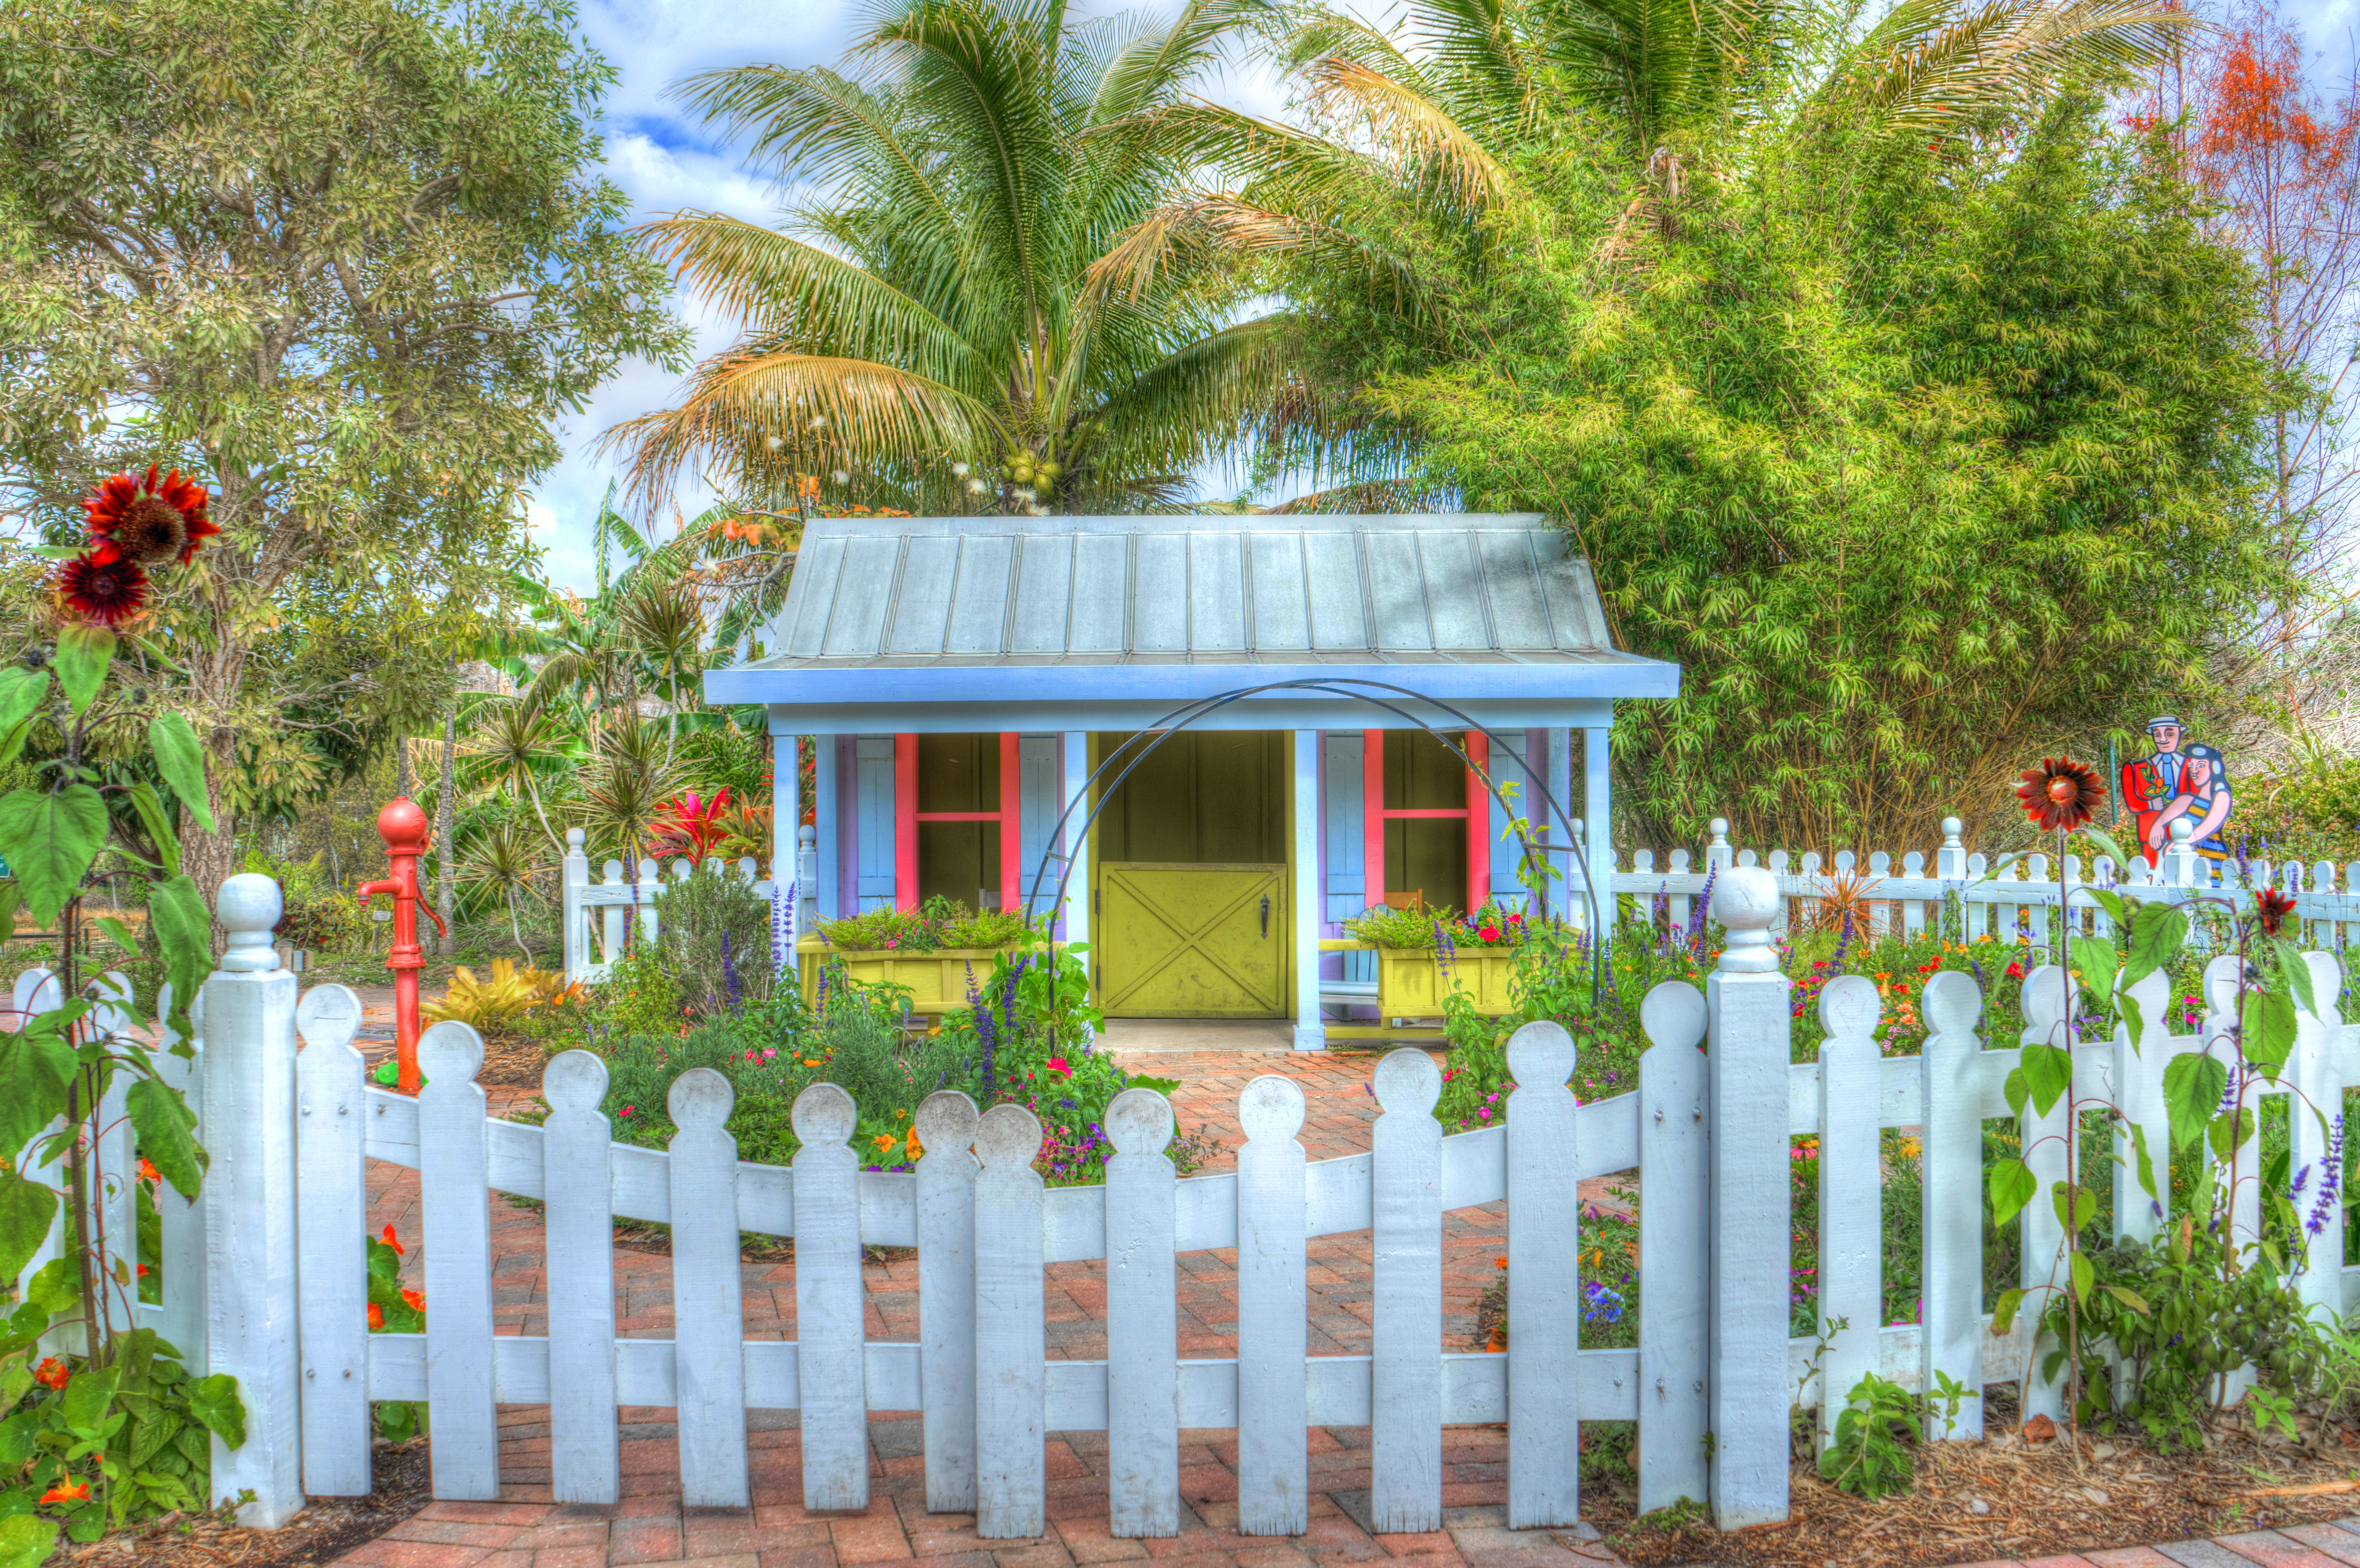
landscape, nature, outdoor, fence, architecture, house, flower, building, home, summer, green, tropical, cottage, blue, exterior, garden, flowers, resort, gardening, estate, yard, palm trees, hacienda